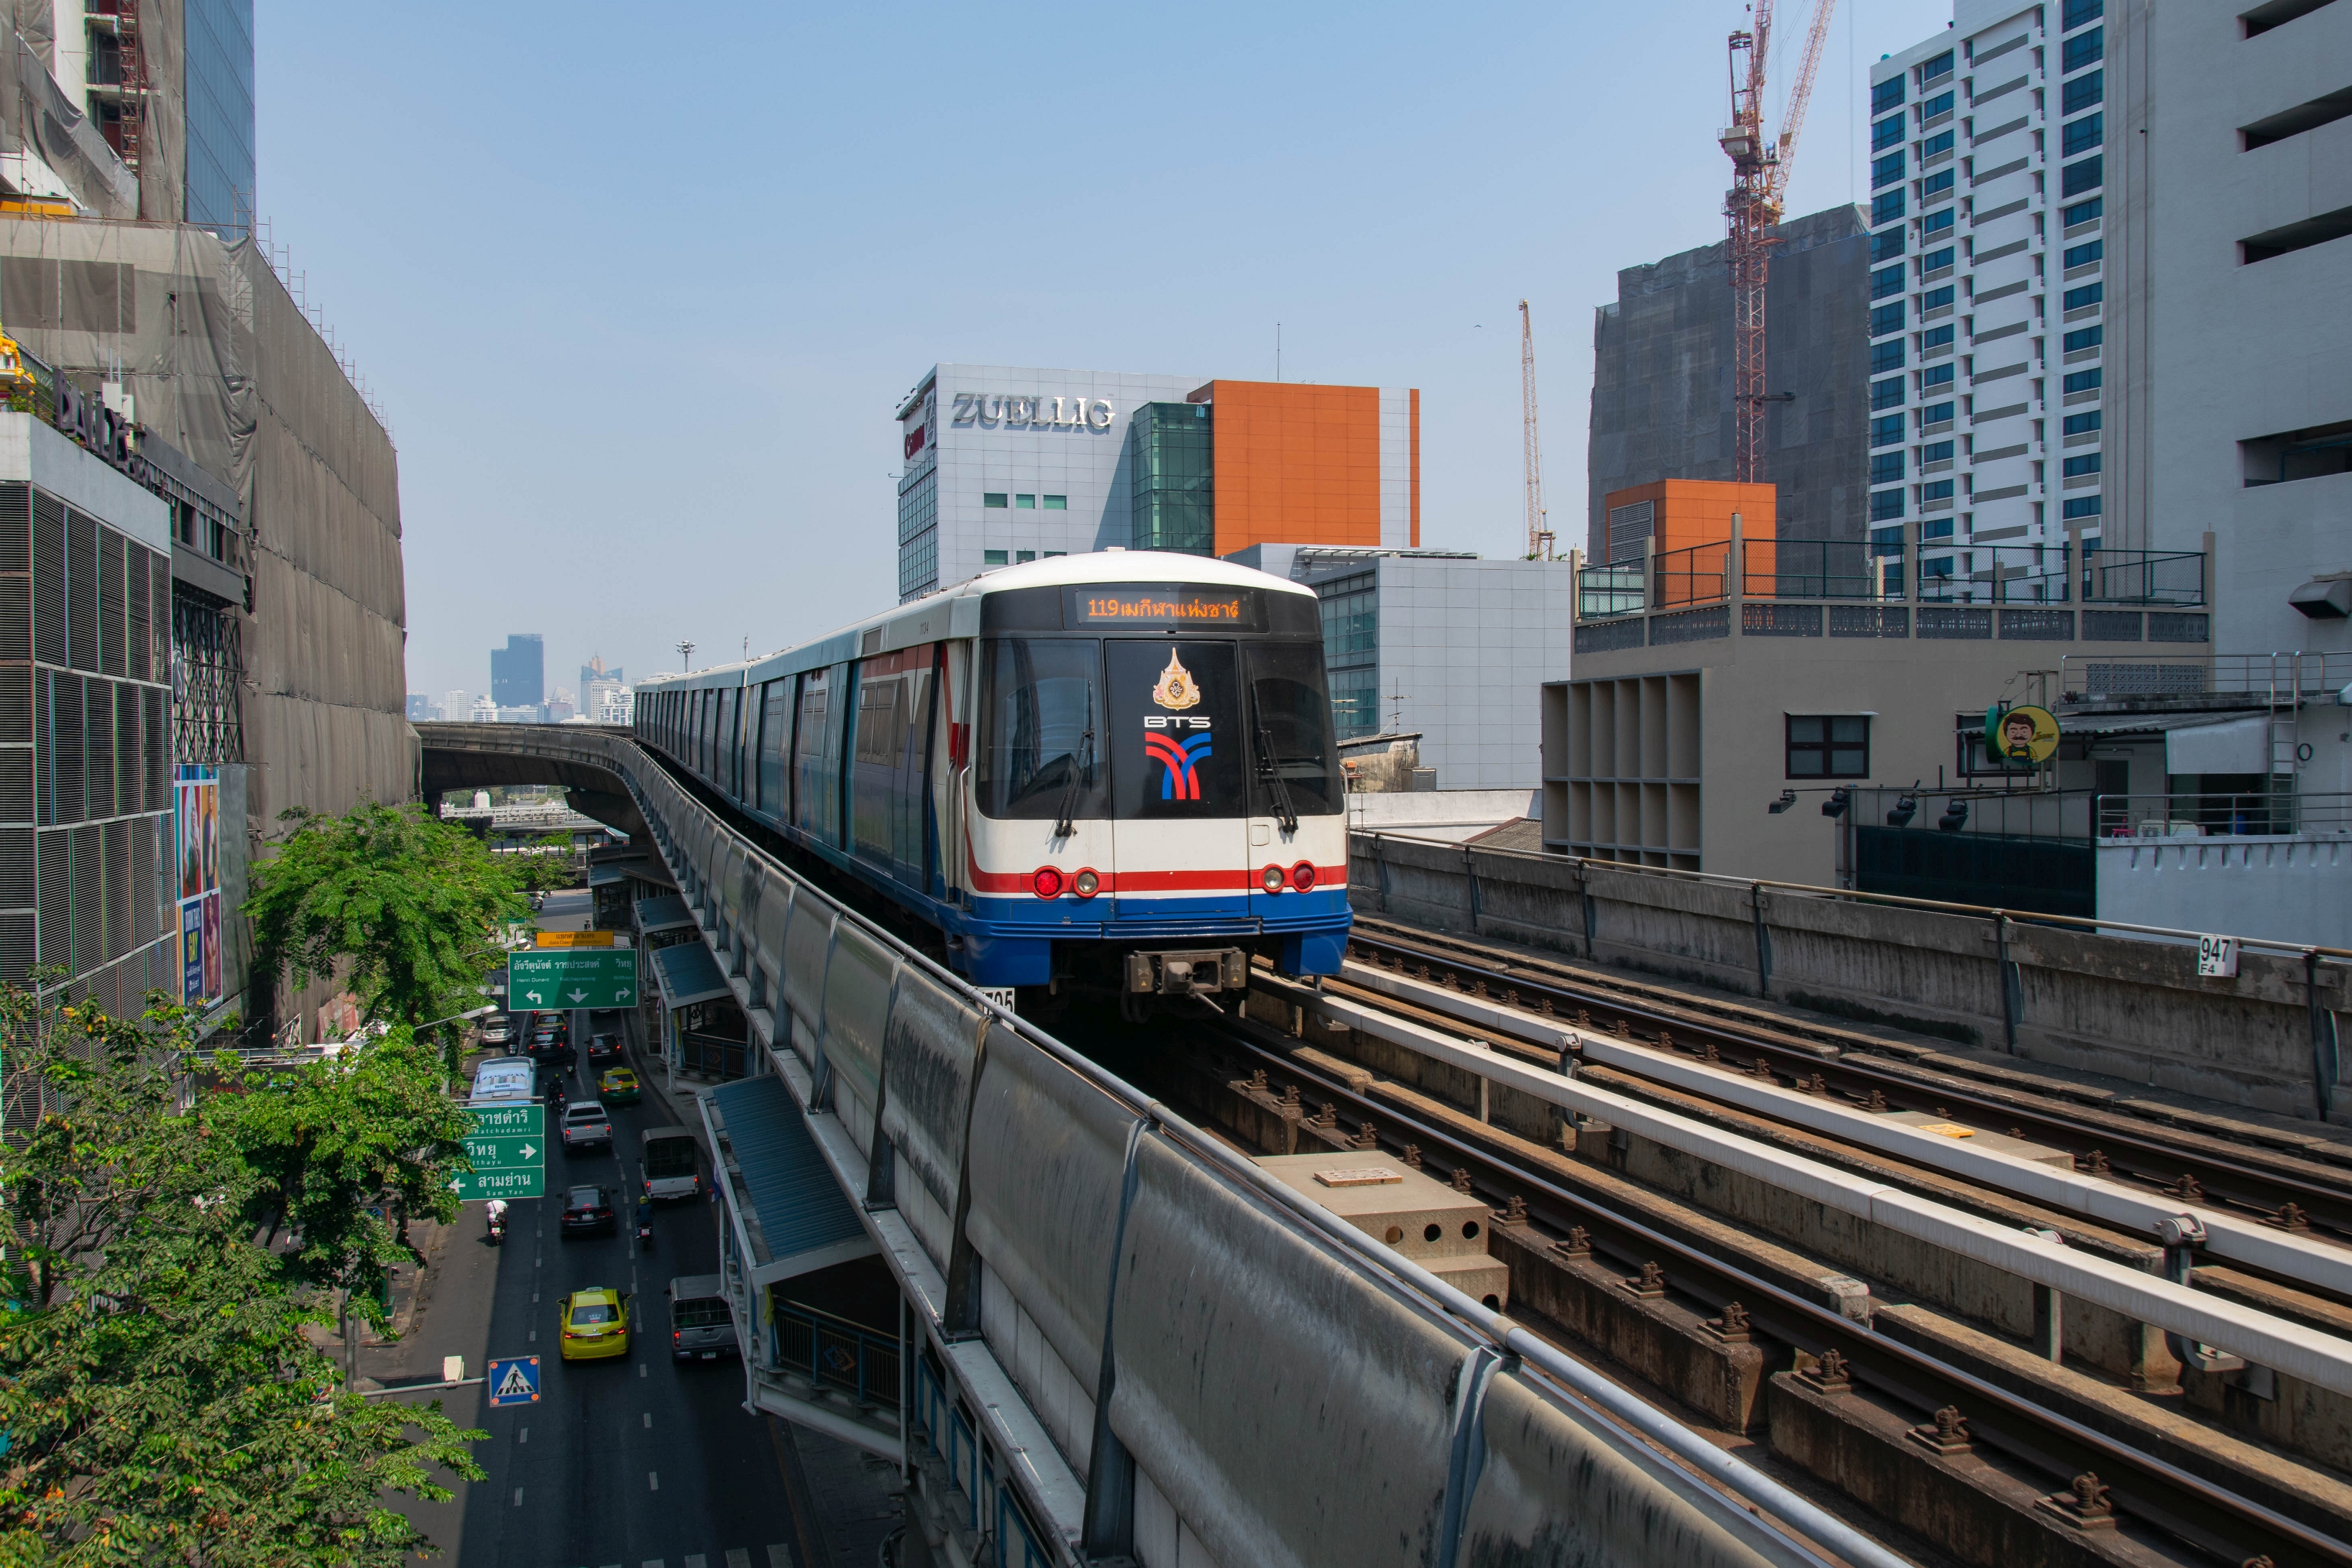
train, skytrain, city train, urban railway, urban train, commuter train, suburban train, city railway, elevated railway, city, bangkok, krung thep, thailand, bts, train station, asia, southeast asia, seasia, transportation, transport, metropolitan area, rolling stock, public transport, mode of transport, urban area, vehicle, metro, track, railway, metropolis, architecture, human settlement, railroad car, thoroughfare, passenger car, locomotive, building, overpass, downtown, skyscraper, rolling